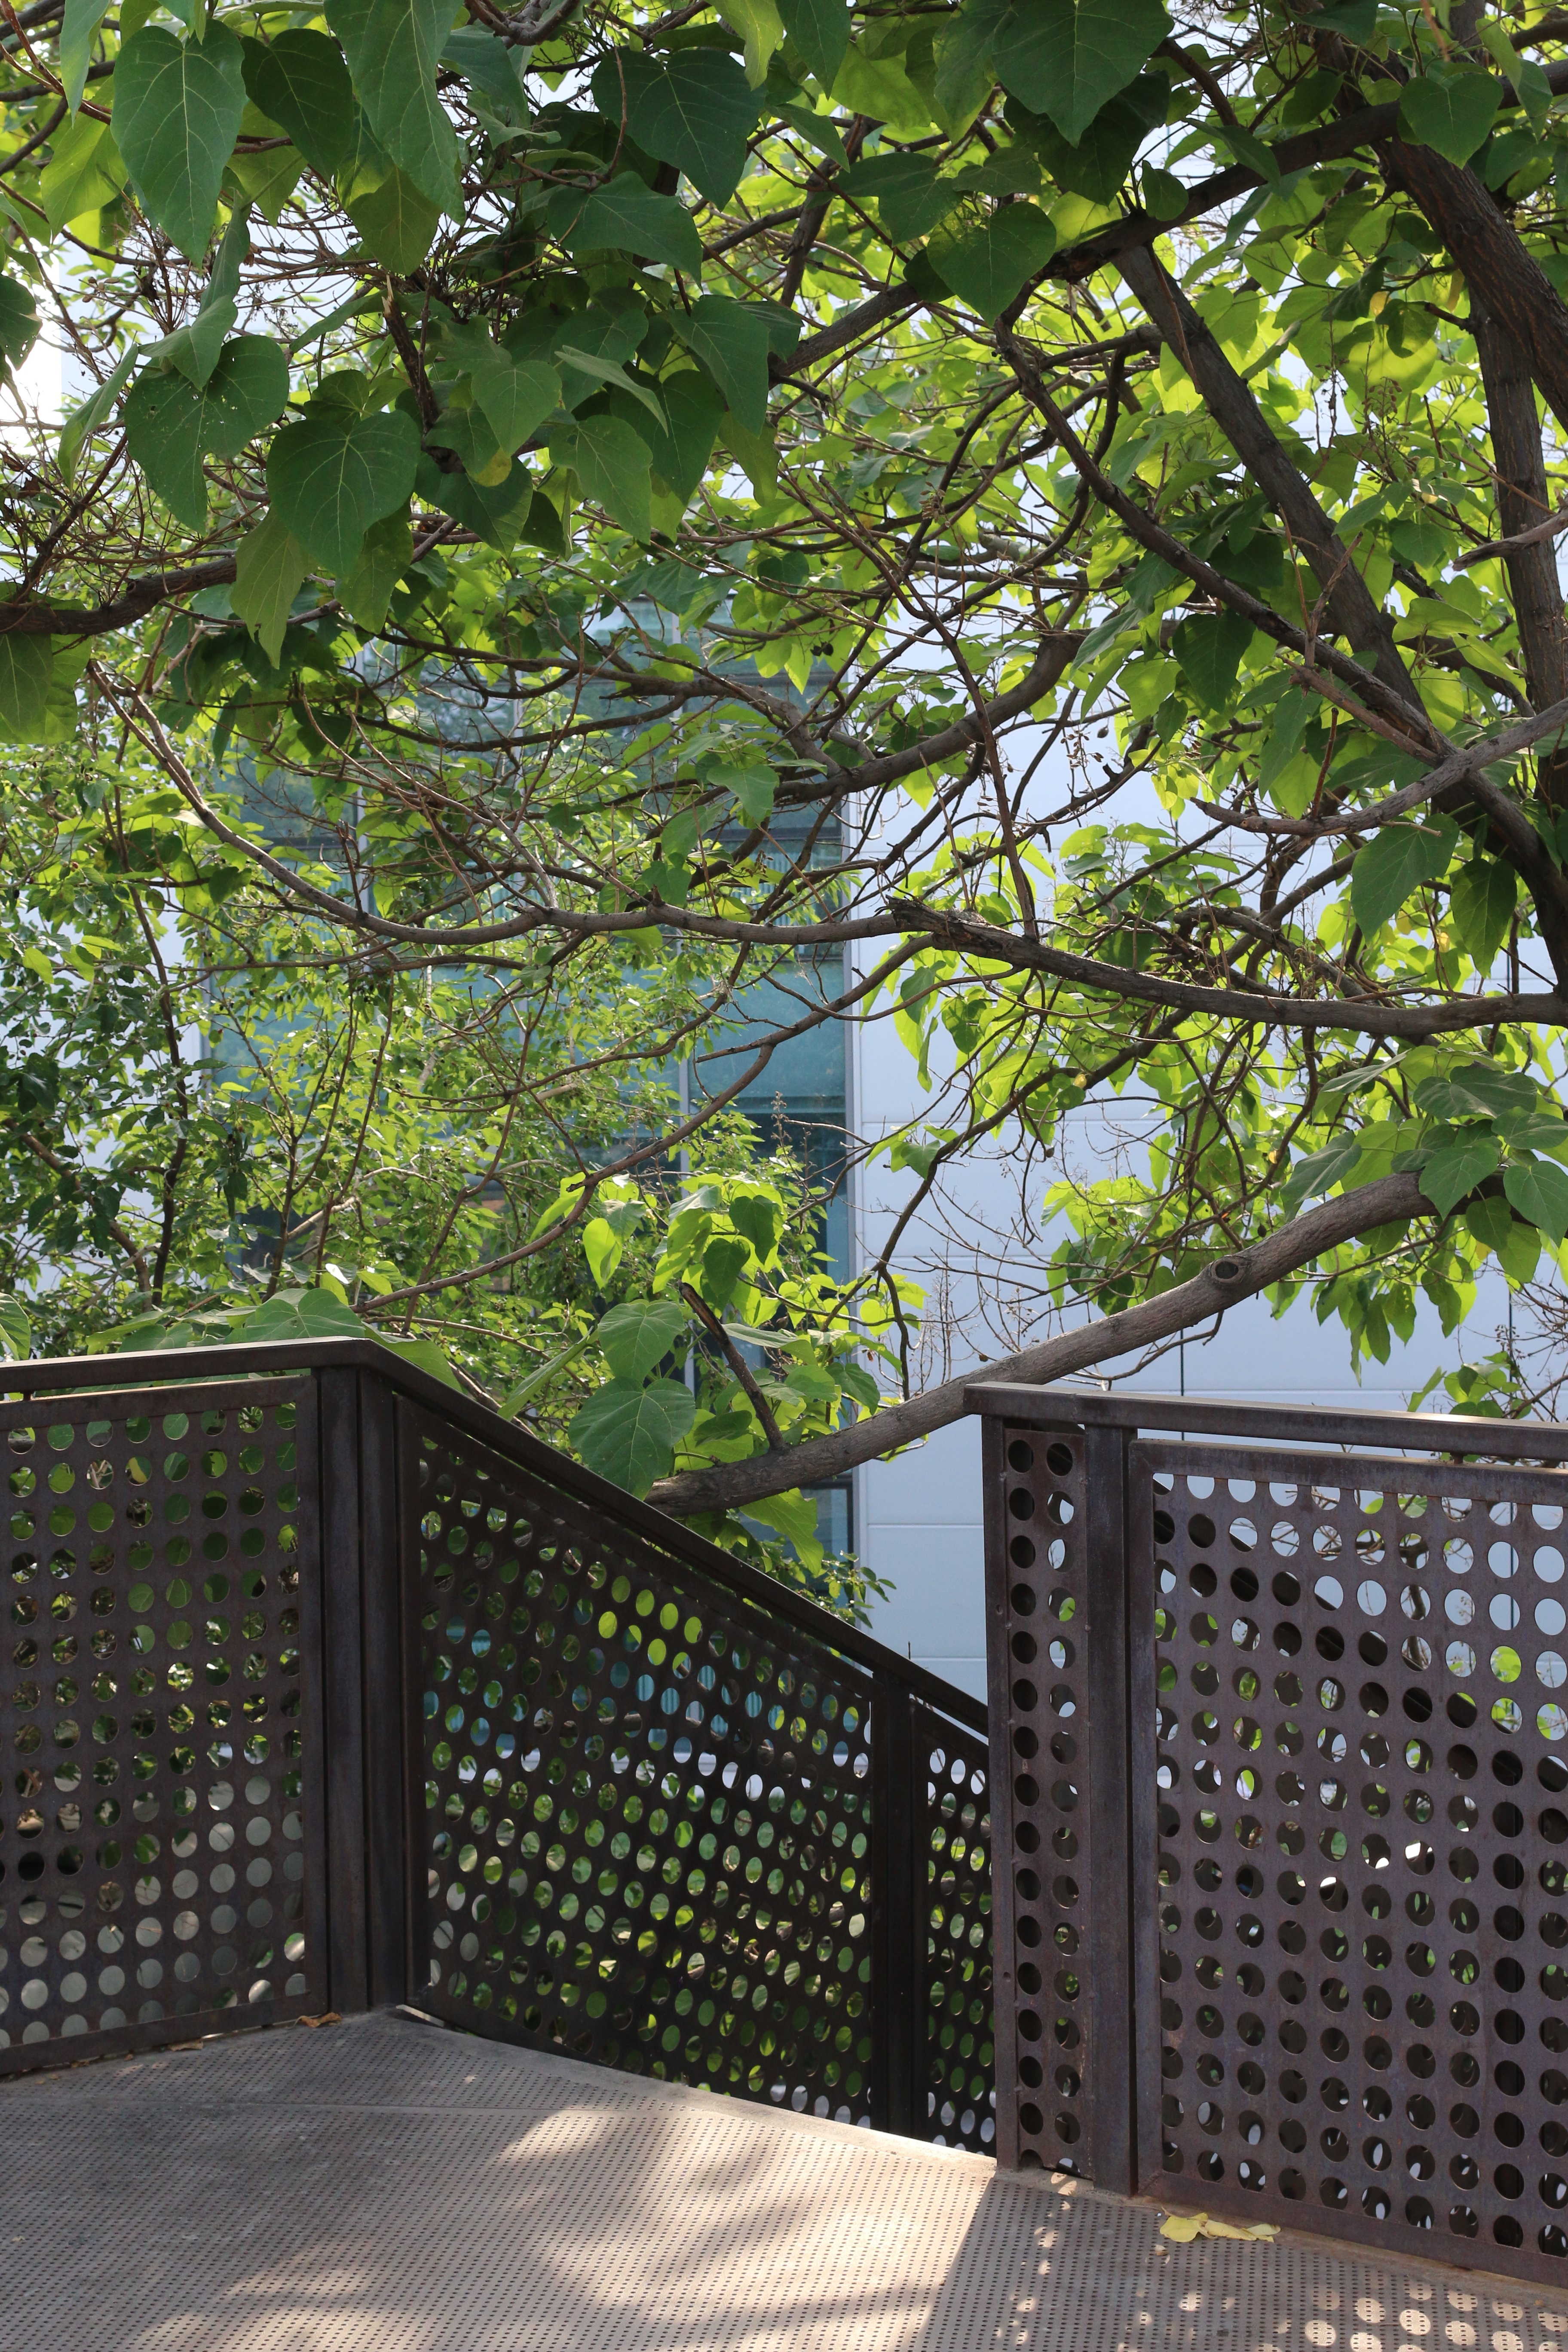
tree, branch, fence, leaf, old, city, steel, environment, green, backyard, factory, industry, garden, gate, rusty, outdoor structure